Jharkhand Dham

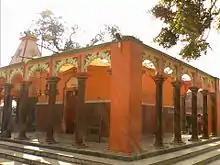
Jharkhand Dham Shiva Temple

Jharkhand Dham (also known as Jharkhandi) is a temple of the Hindu god Shiva and pilgrimage center near Dhanwar in Giridih District, Jharkhand, India.